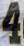
Number: 4